Question: Please indicate a possible affordance area of throw_frisbee that can be used for throwing
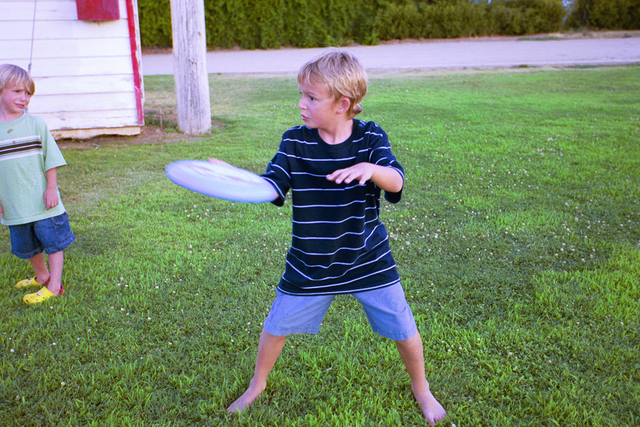
Answer: [160.137, 154.181, 280.734, 207.315]